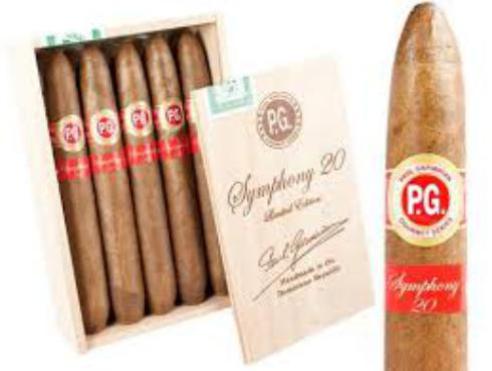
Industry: Necessities